Operation Matterhorn

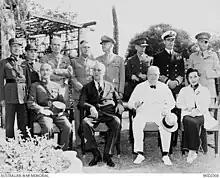
A black and white grouo photograph. 3 men and a woman are seated in the front row, 8 men in different military uniforms are seen standing in the back row.

On 10 November 1943, the president of the United States, Franklin D. Roosevelt, sent a message to the Prime Minister of the United Kingdom, Winston Churchill, asking him to render assistance with the construction of bases in India and one to Generalissimo Chiang Kai-shek asking him to provide labor and materials for the construction of five advanced bases in China, which the United States would pay for under Reverse Lend-Lease. Although Drake still had its advocates, Matterhorn was formally approved by Roosevelt and Churchill at the Sextant Conference in Cairo on 7 December.